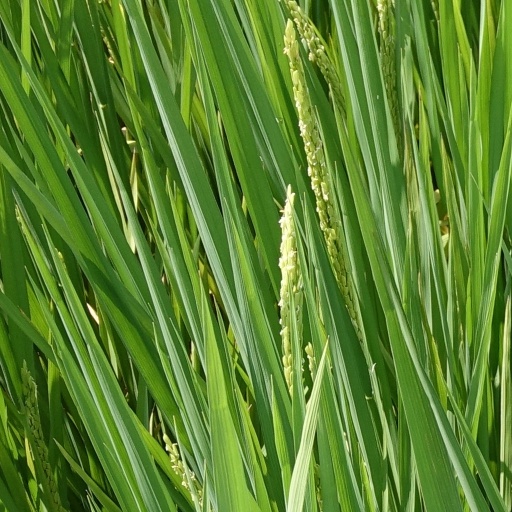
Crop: rice